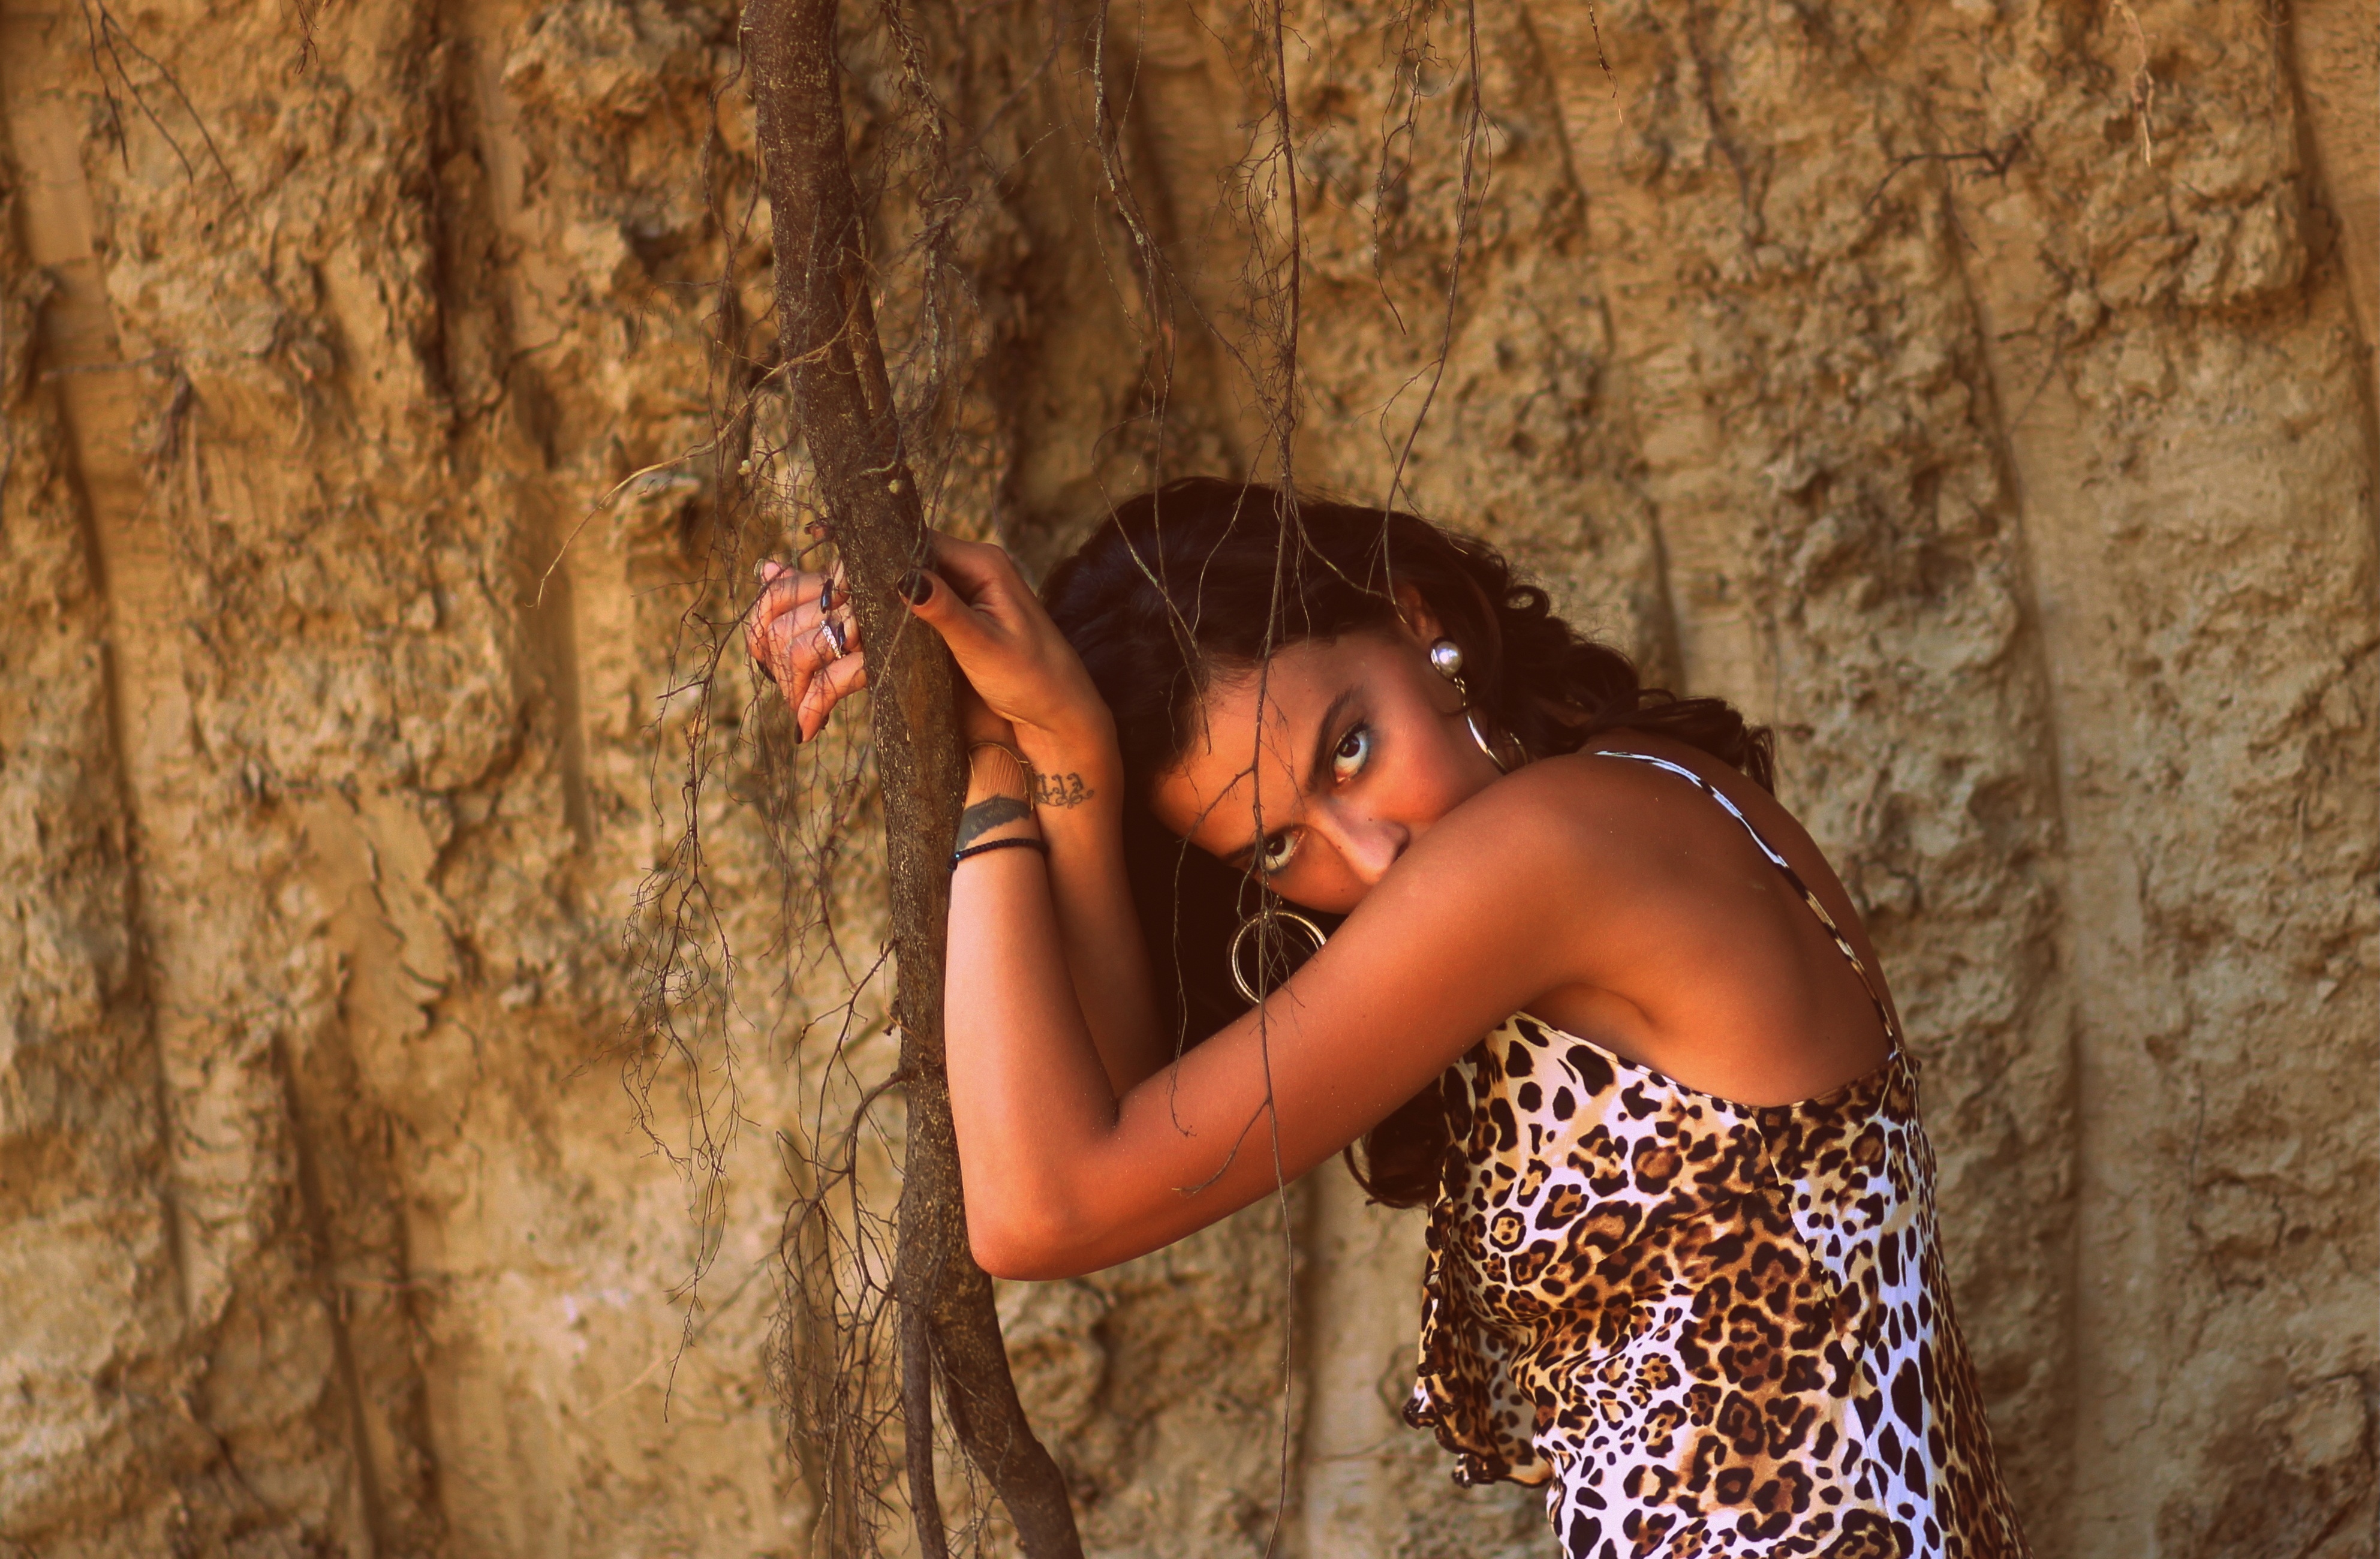
girl, adventure, wild, rock climbing, jaguar, sensual, about, photo shoot, sport climbing